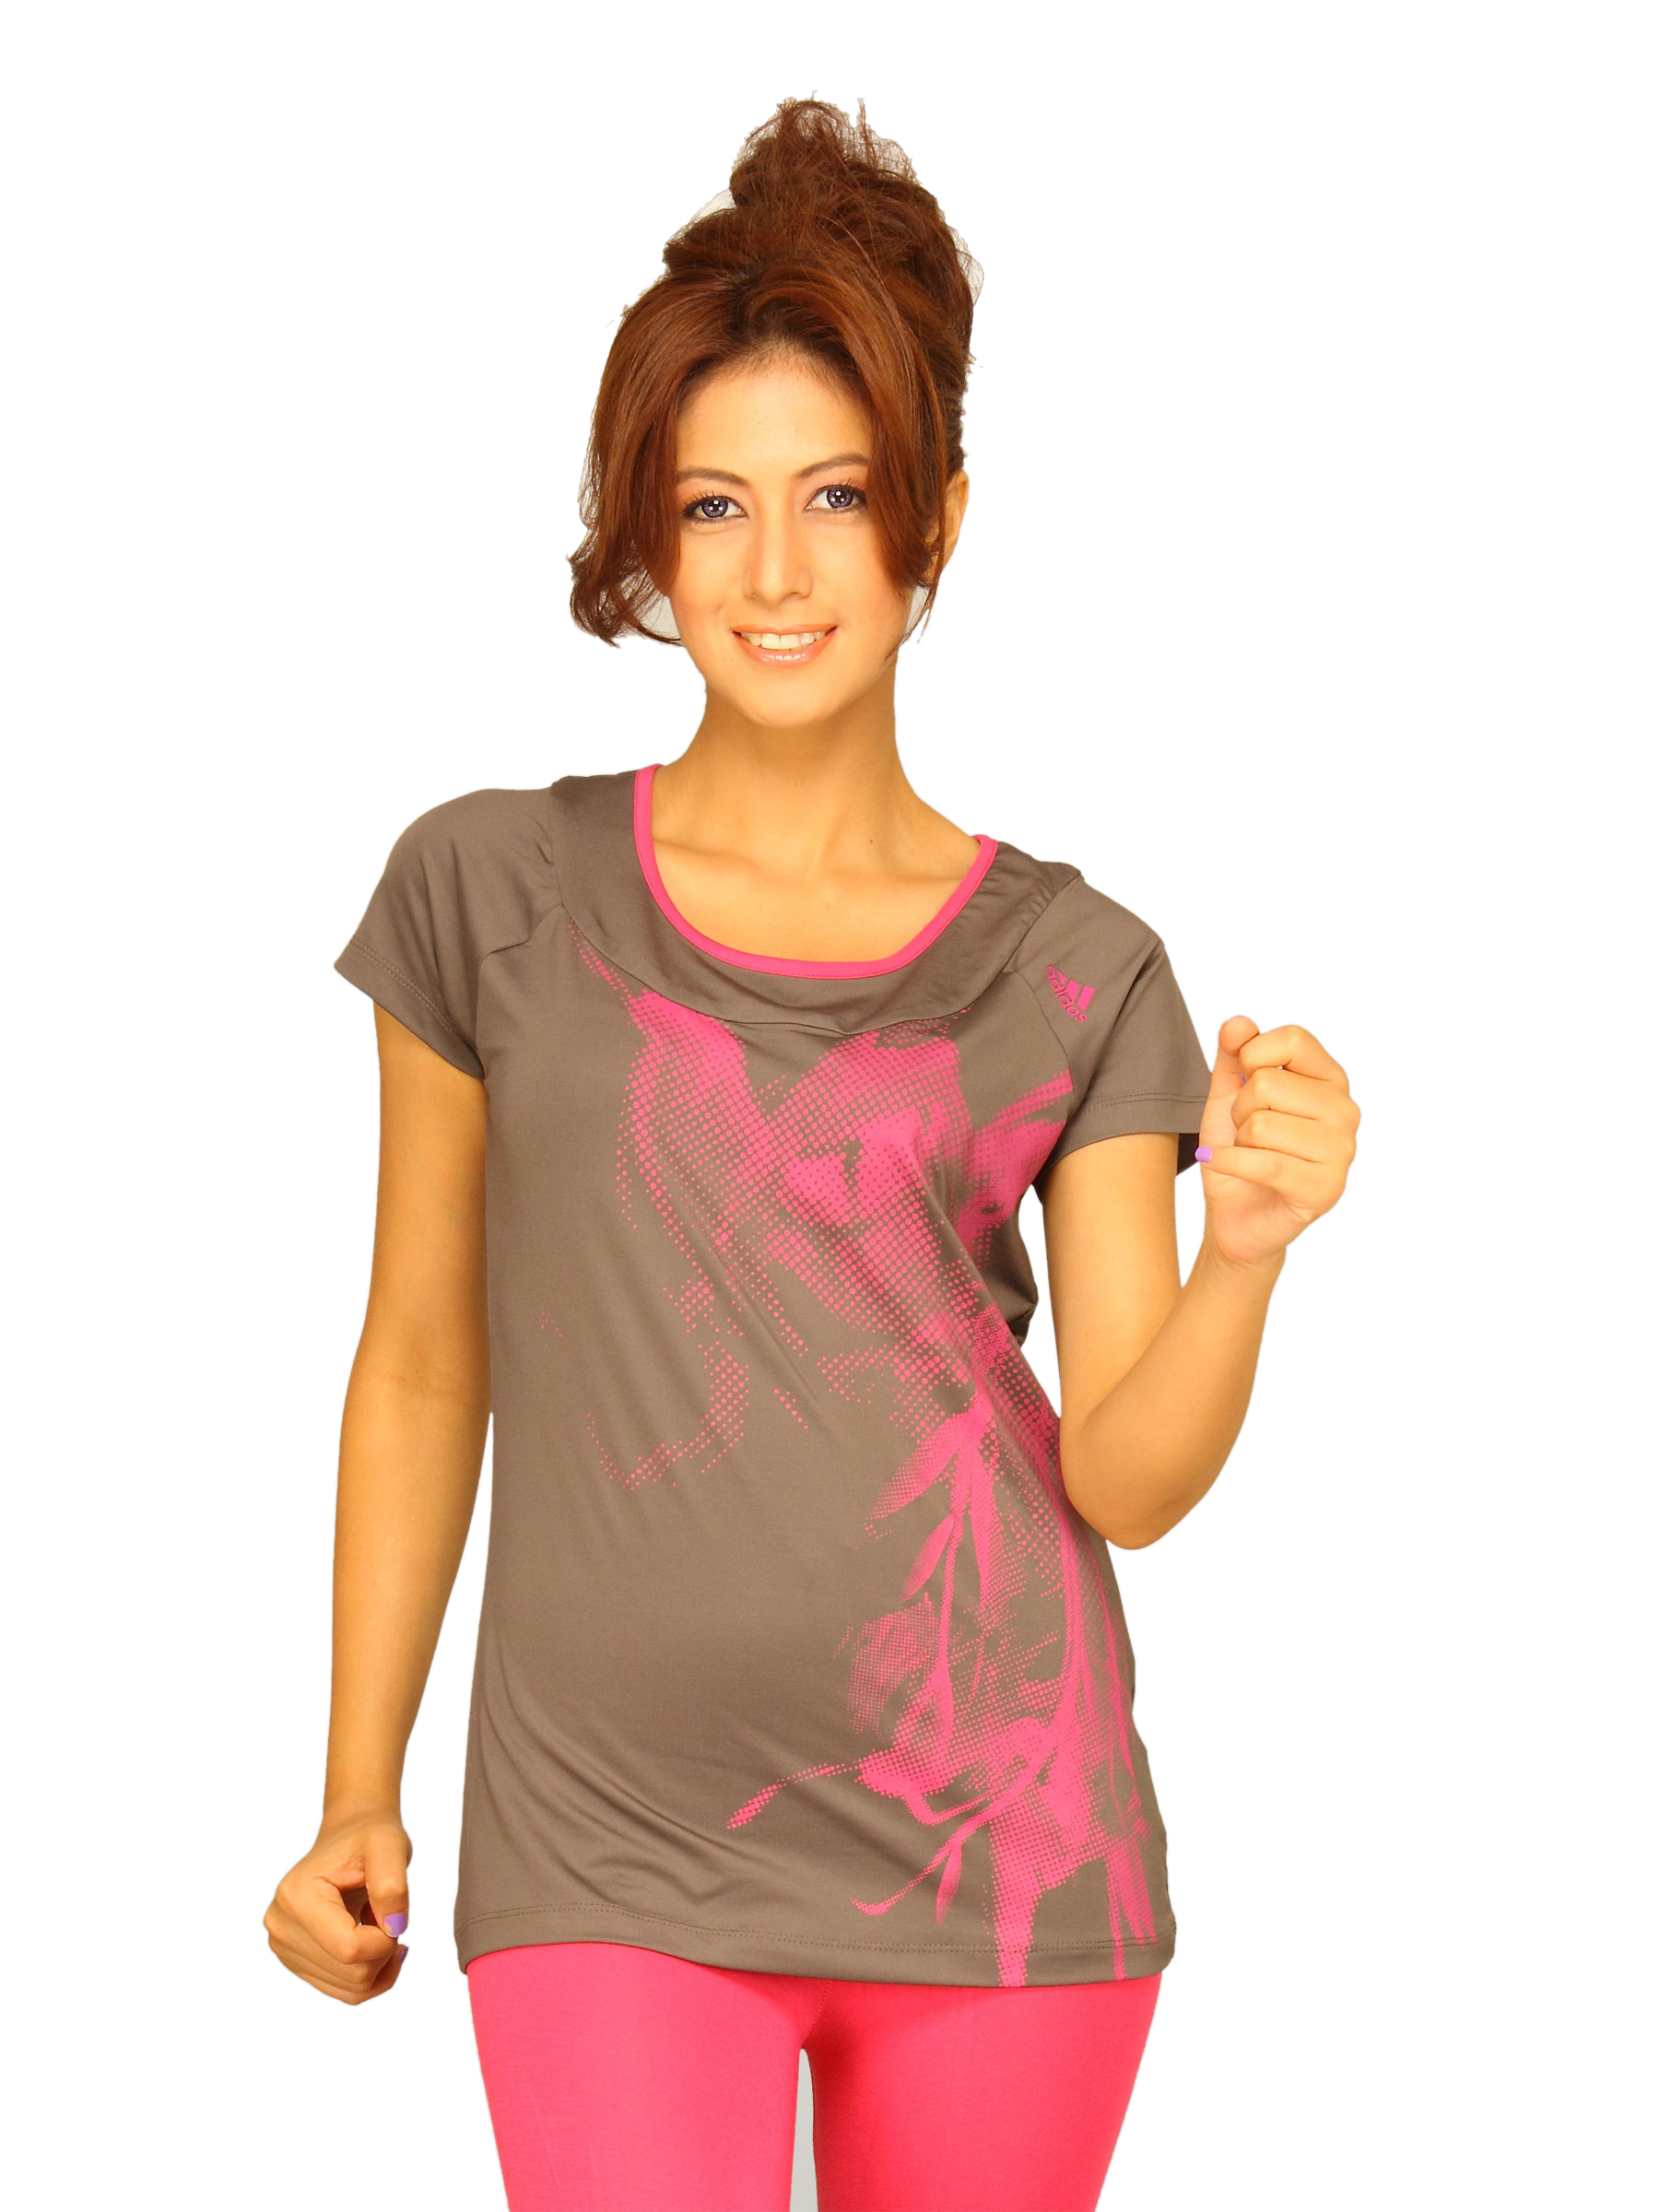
ADIDAS Women's Balance Brown T-shirt
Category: Apparel / Topwear / Tshirts
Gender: Women
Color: Brown
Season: Summer 2011
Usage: Sports